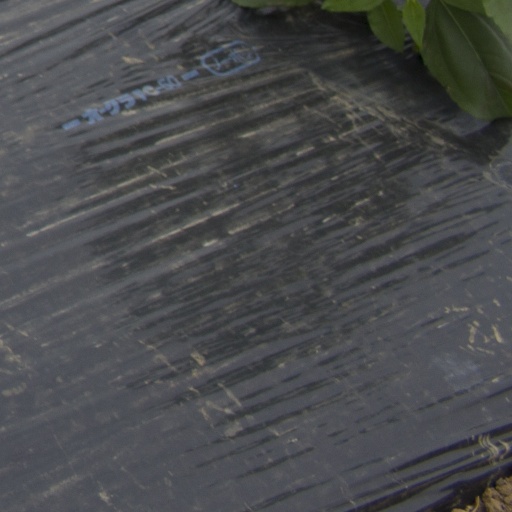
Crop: Jerusalem artichoke